Marine habitat

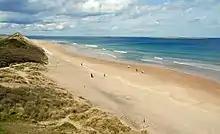
Sandy shores provide shifting homes to many species

Sandy shores, also called beaches, are coastal shorelines where sand accumulates. Waves and currents shift the sand, continually building and eroding the shoreline. Longshore currents flow parallel to the beaches, making waves break obliquely on the sand. These currents transport large amounts of sand along coasts, forming spits, barrier islands and tombolos. Longshore currents also commonly create offshore bars, which give beaches some stability by reducing erosion.